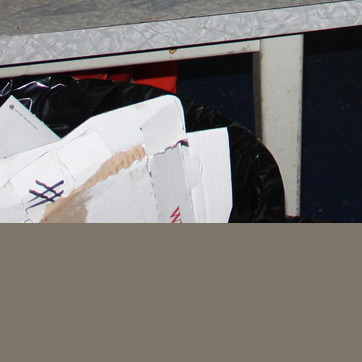
Material: paper